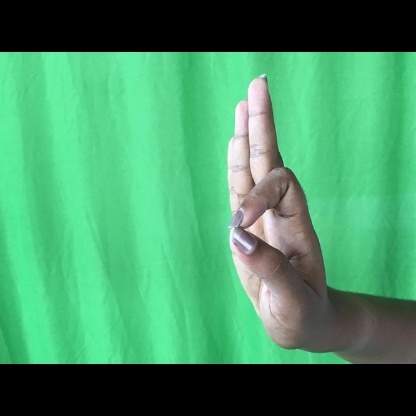
Mudra: Aralam